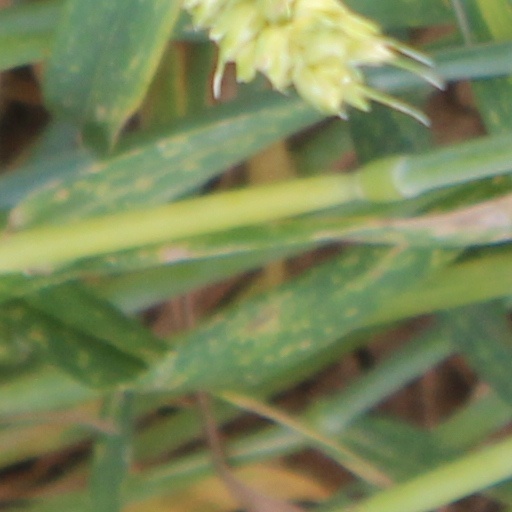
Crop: wheat